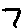
Label: 7